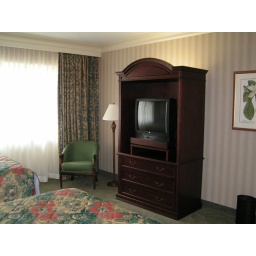
From our window we have a view of the rooms across the street in the West Tower. Our rooms are in the East Tower.